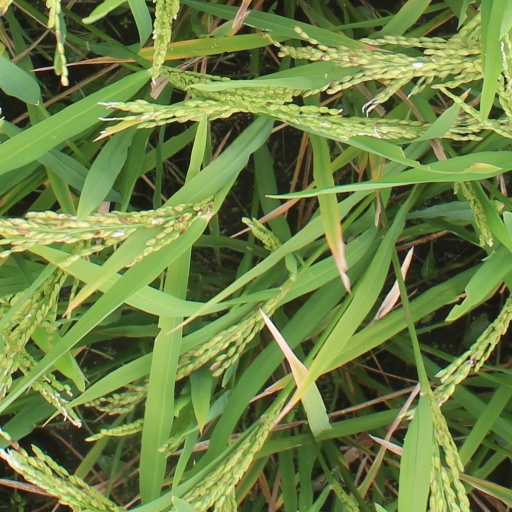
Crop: rice